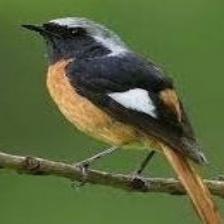
Species: DAURIAN REDSTART
Scientific name: PHOENICURUS AUROREUS